WSOM

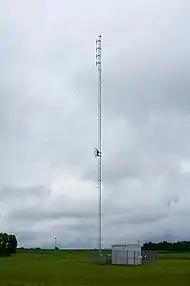
The WFCI transmitter tower at Trafalgar, Indiana

WFCI began broadcasting at 89.3 MHz on October 15, 1960. Broadcasting from a tower emblazoned with the call letters atop Yandell Cline Hall on the FC campus, the station's initial programming featured classical music, educational features, and local college and high school sports events.